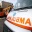
Label: ambulance